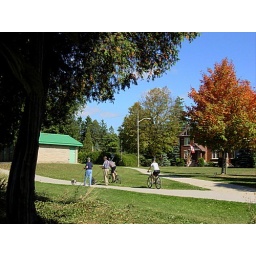
...biking or walking the dogs at Riverside Park in Guelph, Ontario Canada